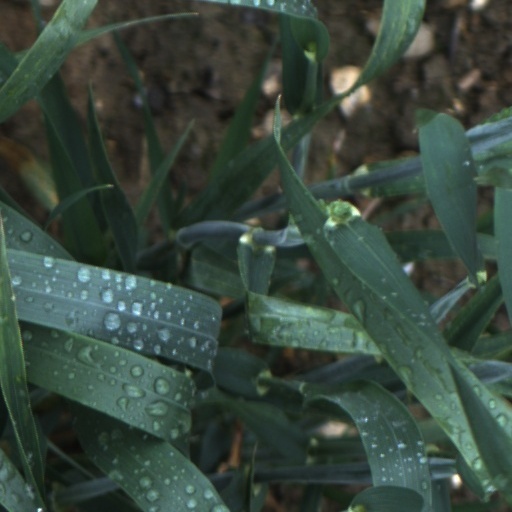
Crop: wheat